Royal Naval Dockyard, Halifax

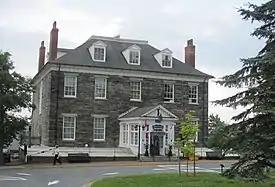
Completed in 1819, Admiralty House served as the summer residence for the commander of the North American station.

The Naval Yard was initially defended by its own large blockhouse, three redoubts and a fortified stone wall. These defences were enhanced and later replaced by the large network of army fortifications whose main purposes was to safeguard the Naval Dockyard including nearby Fort Needham, Fort George, the Halifax Citadel; York Redoubt; Fort Charlotte on Georges Island, Fort Clarence in Dartmouth; five forts on McNabs Island and extensive batteries at Point Pleasant.